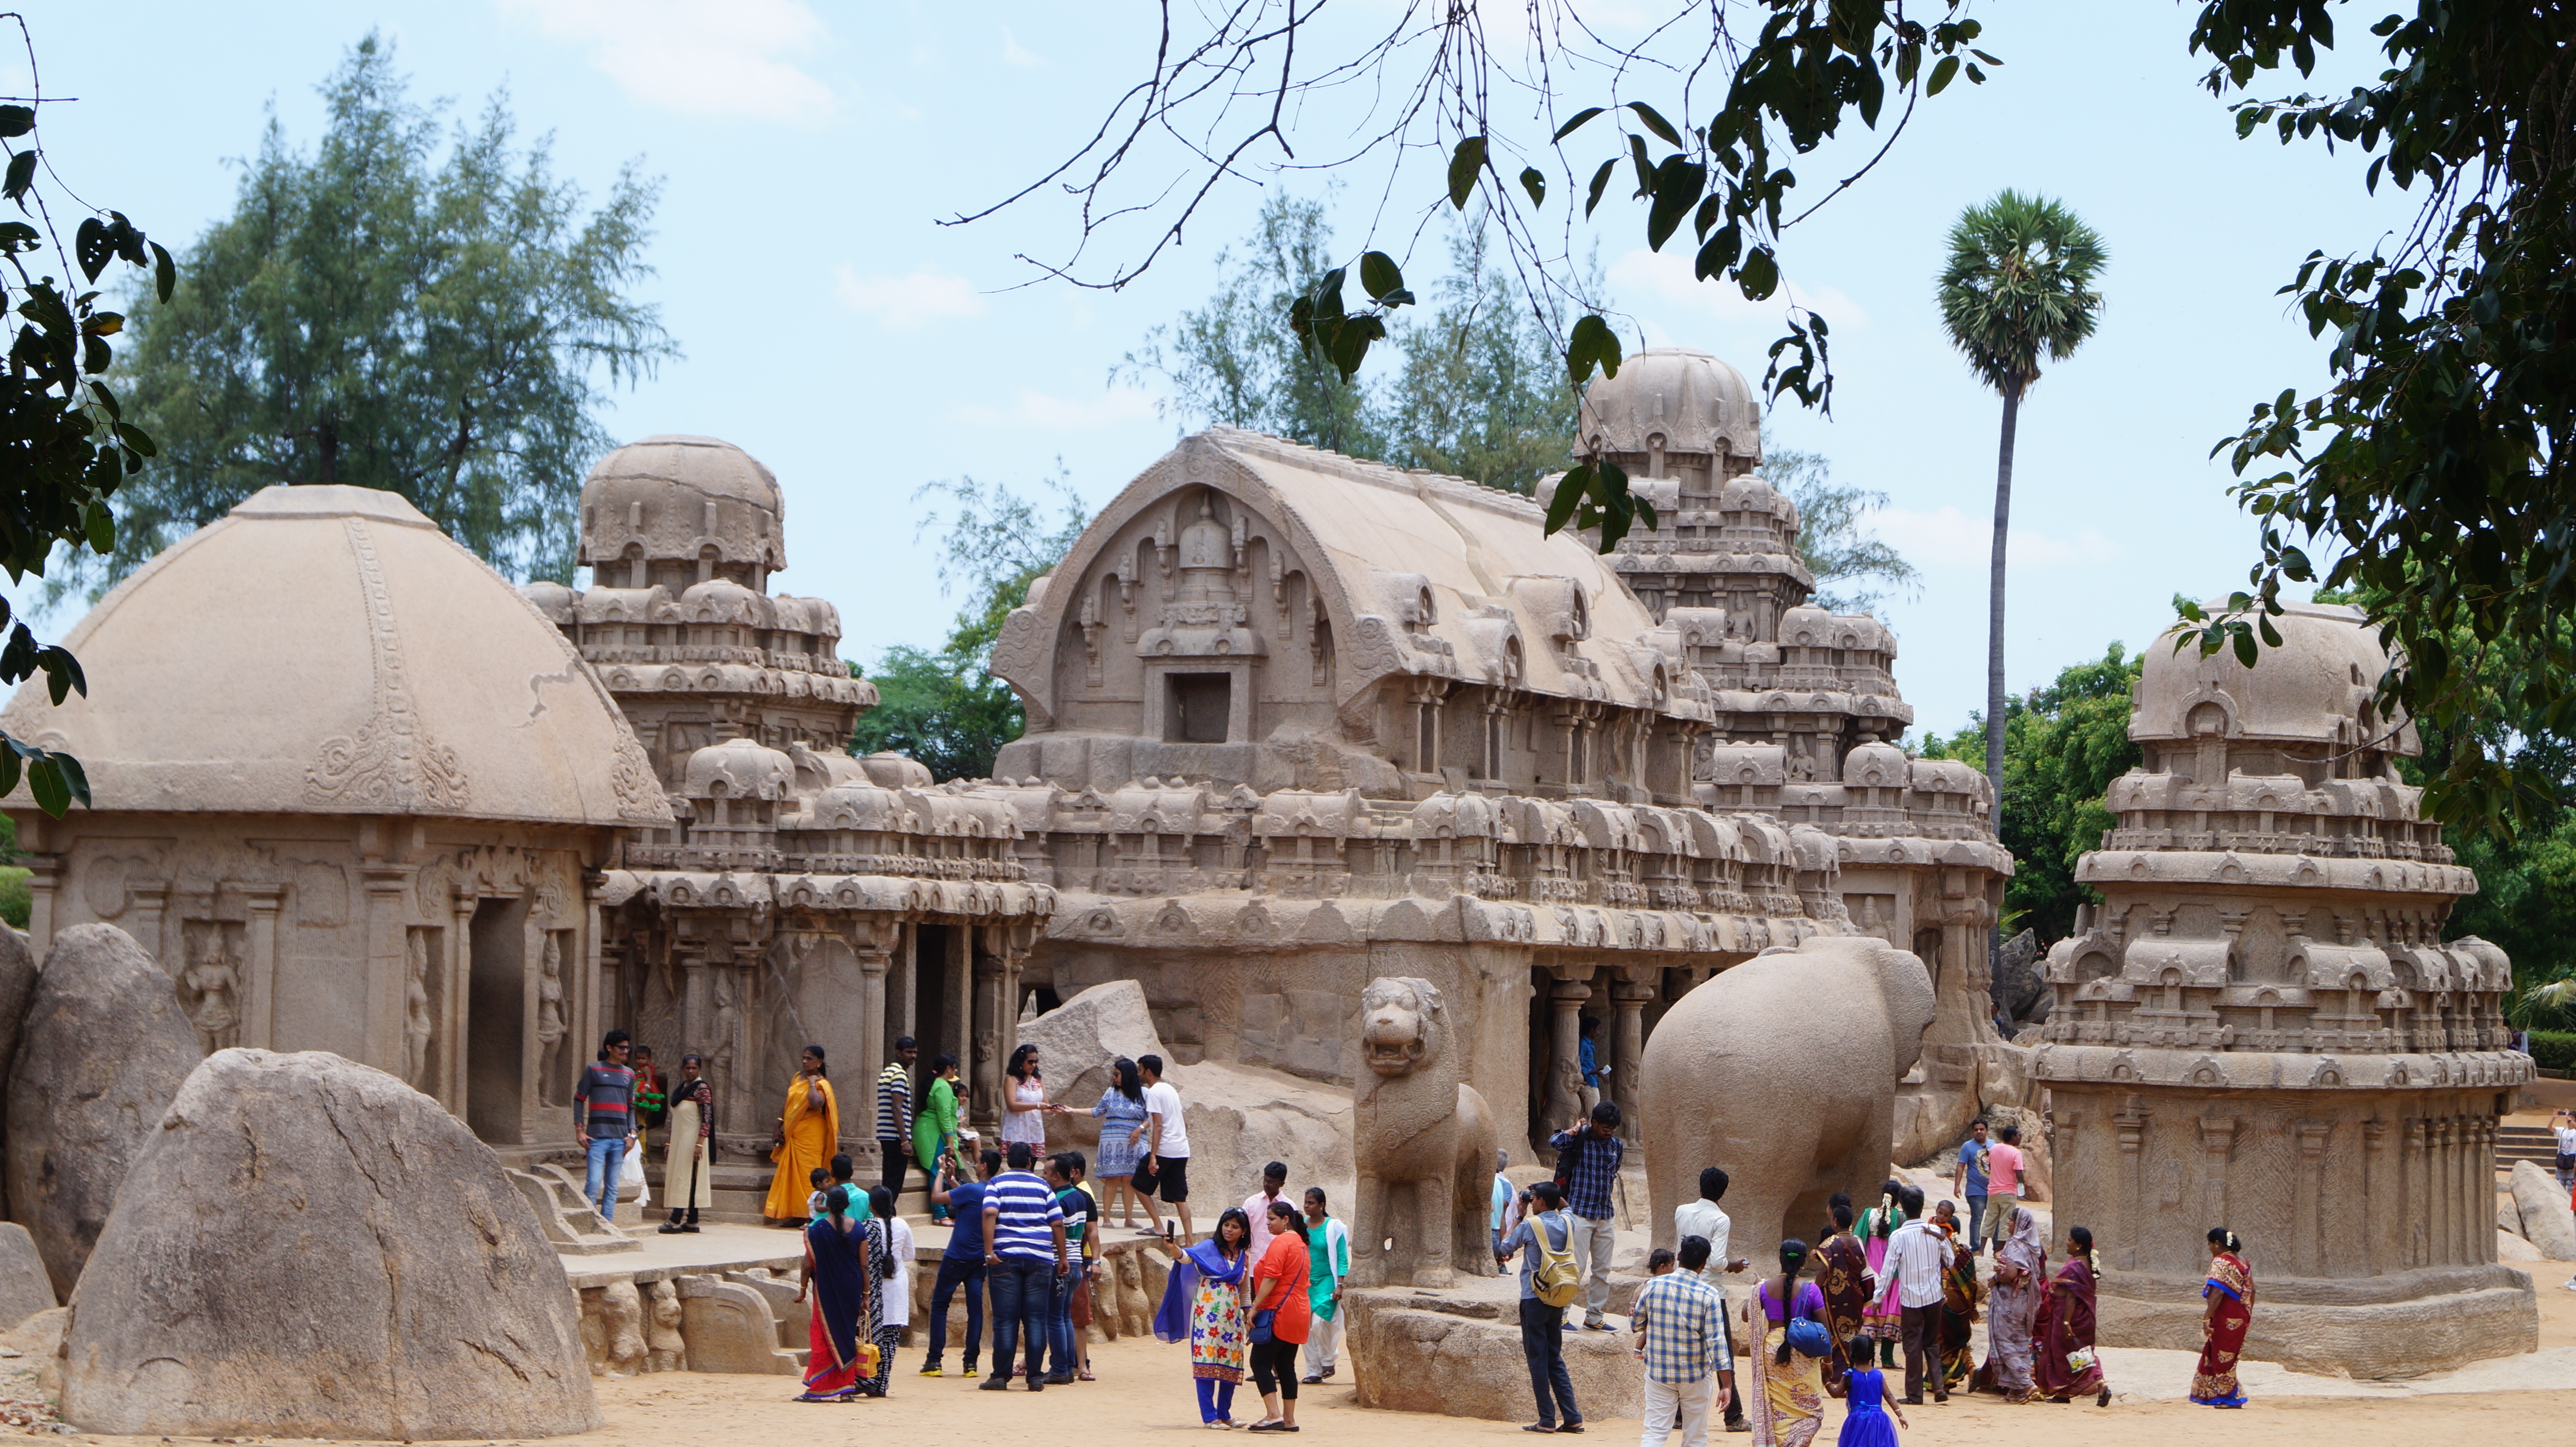
hindu temple, temple, tourism, vacation, place of worship, ancient history, shrine, monument, wat, travel